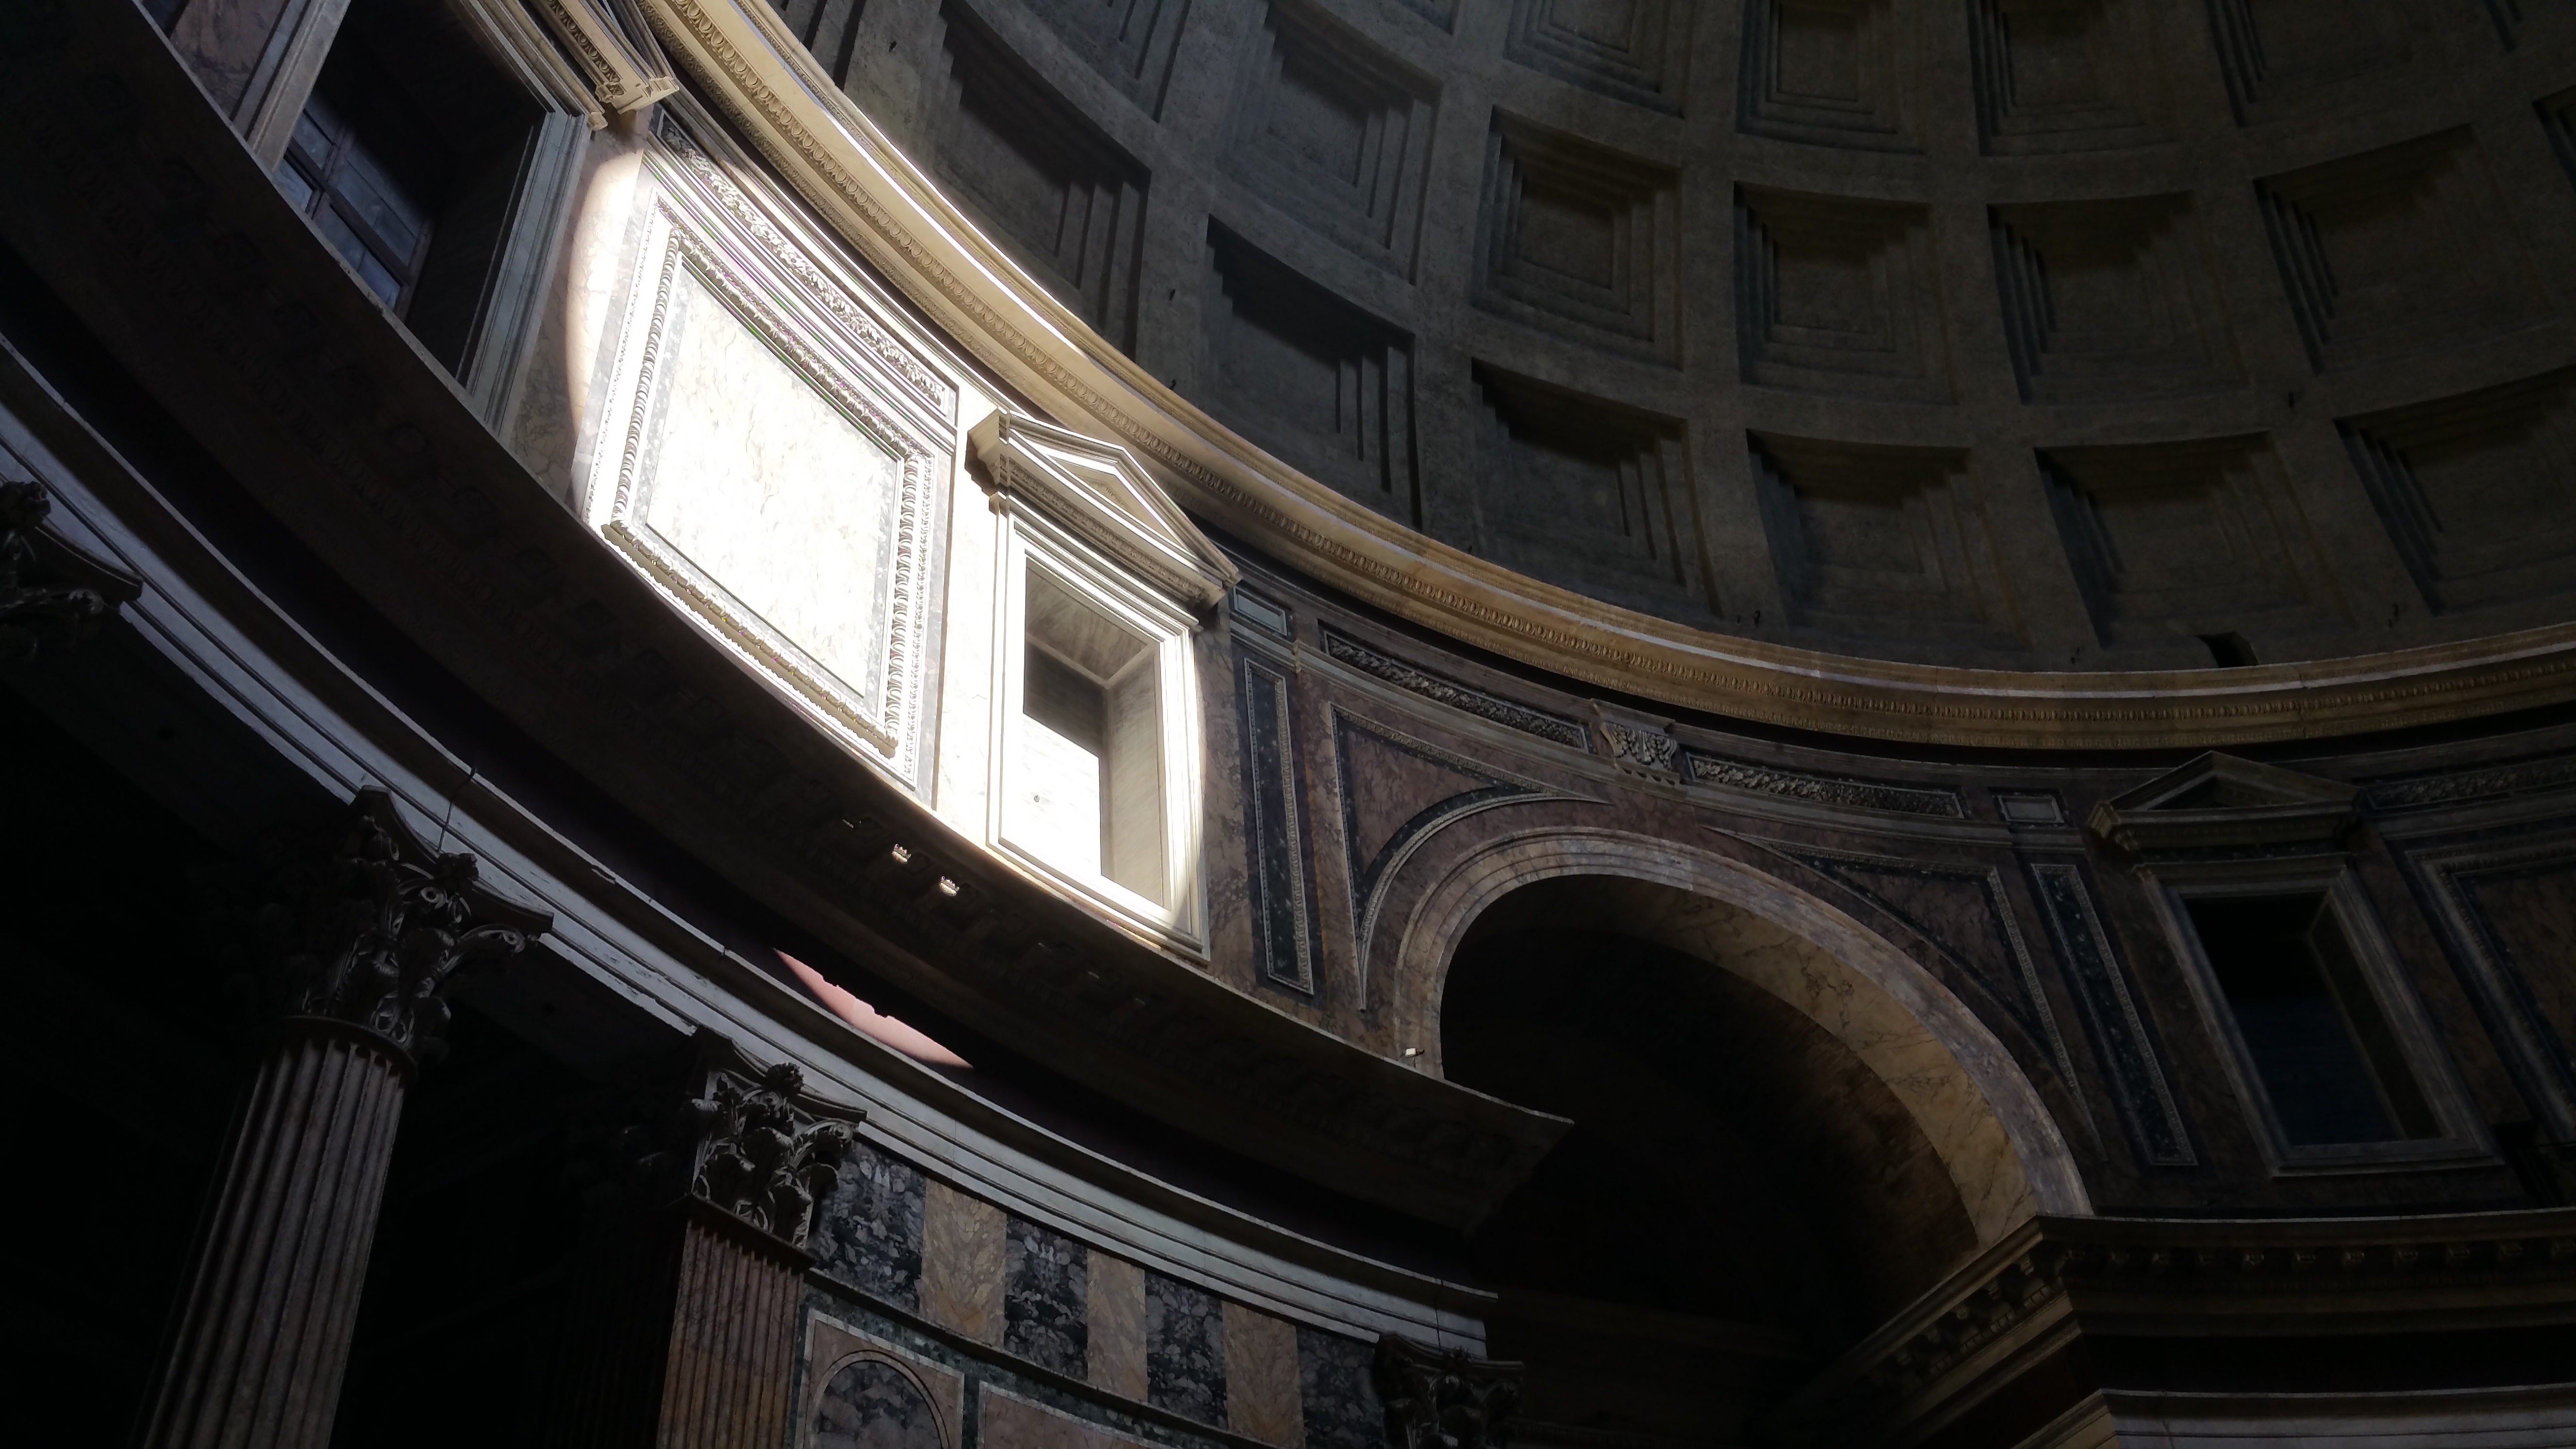
light, architecture, structure, night, window, column, darkness, lighting, symmetry, shape